SS Princess Patricia

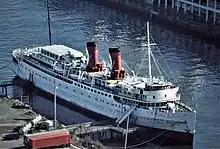
SS Princess Patricia at the CP Rail dock just west of Canada Place in September 1984. This is now the current site of Vancouver's Convention Centre West.

Princess Patricia, was launched on 5 October 1948 and completed in May 1949 for the Canadian Pacific Railway, was the first ship to operate for Princess Cruises, one of the largest cruise lines in the world. Stanley McDonald chartered the Canadian Pacific steamer in 1965. He intended to establish the winter cruising market by operating out of Los Angeles and cruising to Acapulco, Mexico. This is the period when "Princess Patricia", which cruised to Alaska, would be laid up.